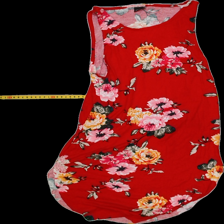
View: front
Type: Tank top
Category: Ladies
Brand: H&M
Colors: Red, Multicolor, Pink, Yellow, Green
Material: 100% viscose
Pattern: Floral print
Cut: Long
Size: M
Trend: No trend
Stains: No
Damage: 0
Price range: 50-100
Recommended usage: Reuse